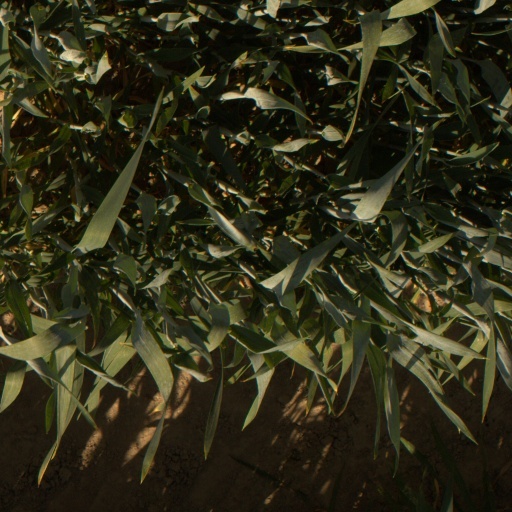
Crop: wheat